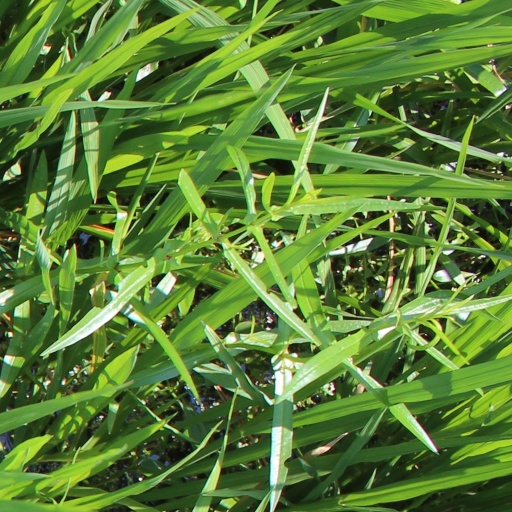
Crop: rice